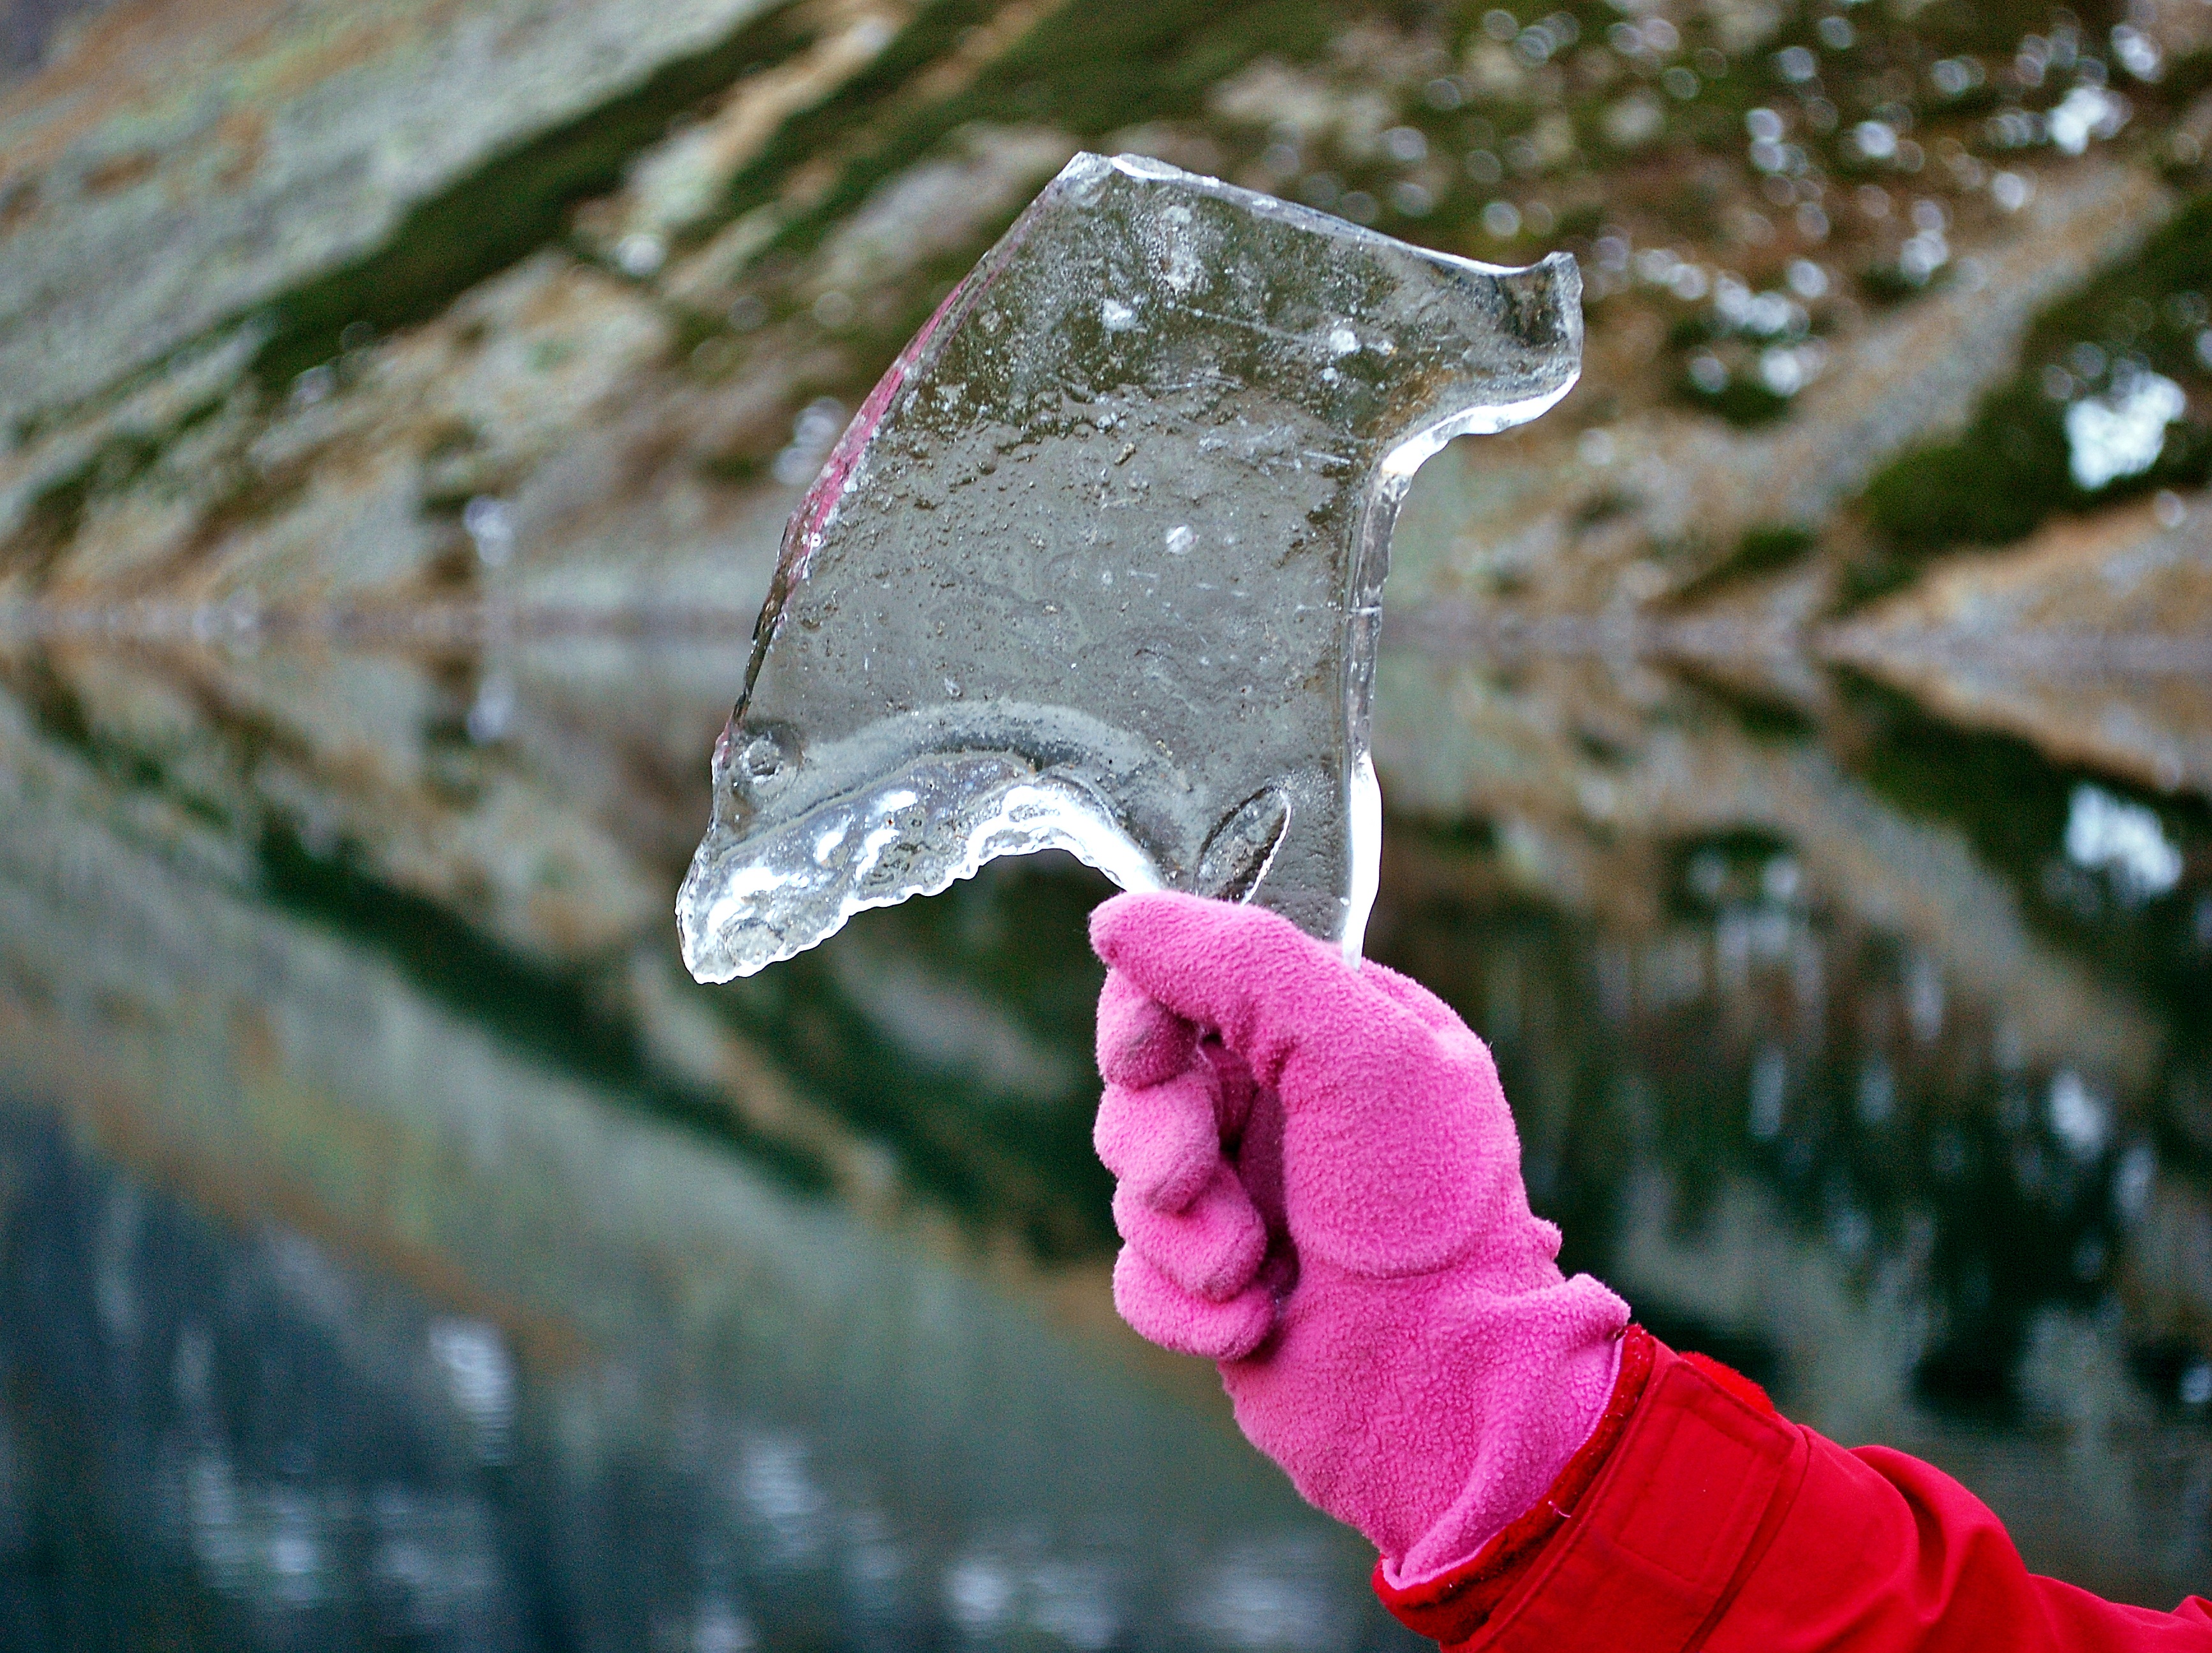
water, branch, snow, winter, glove, leaf, flower, ice, weather, tourism, rocks, mountains, freezing, macro photography, the hand